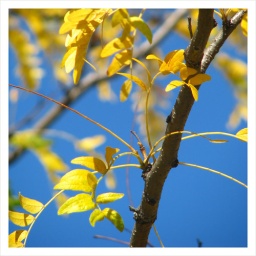
yellow tree in fall one